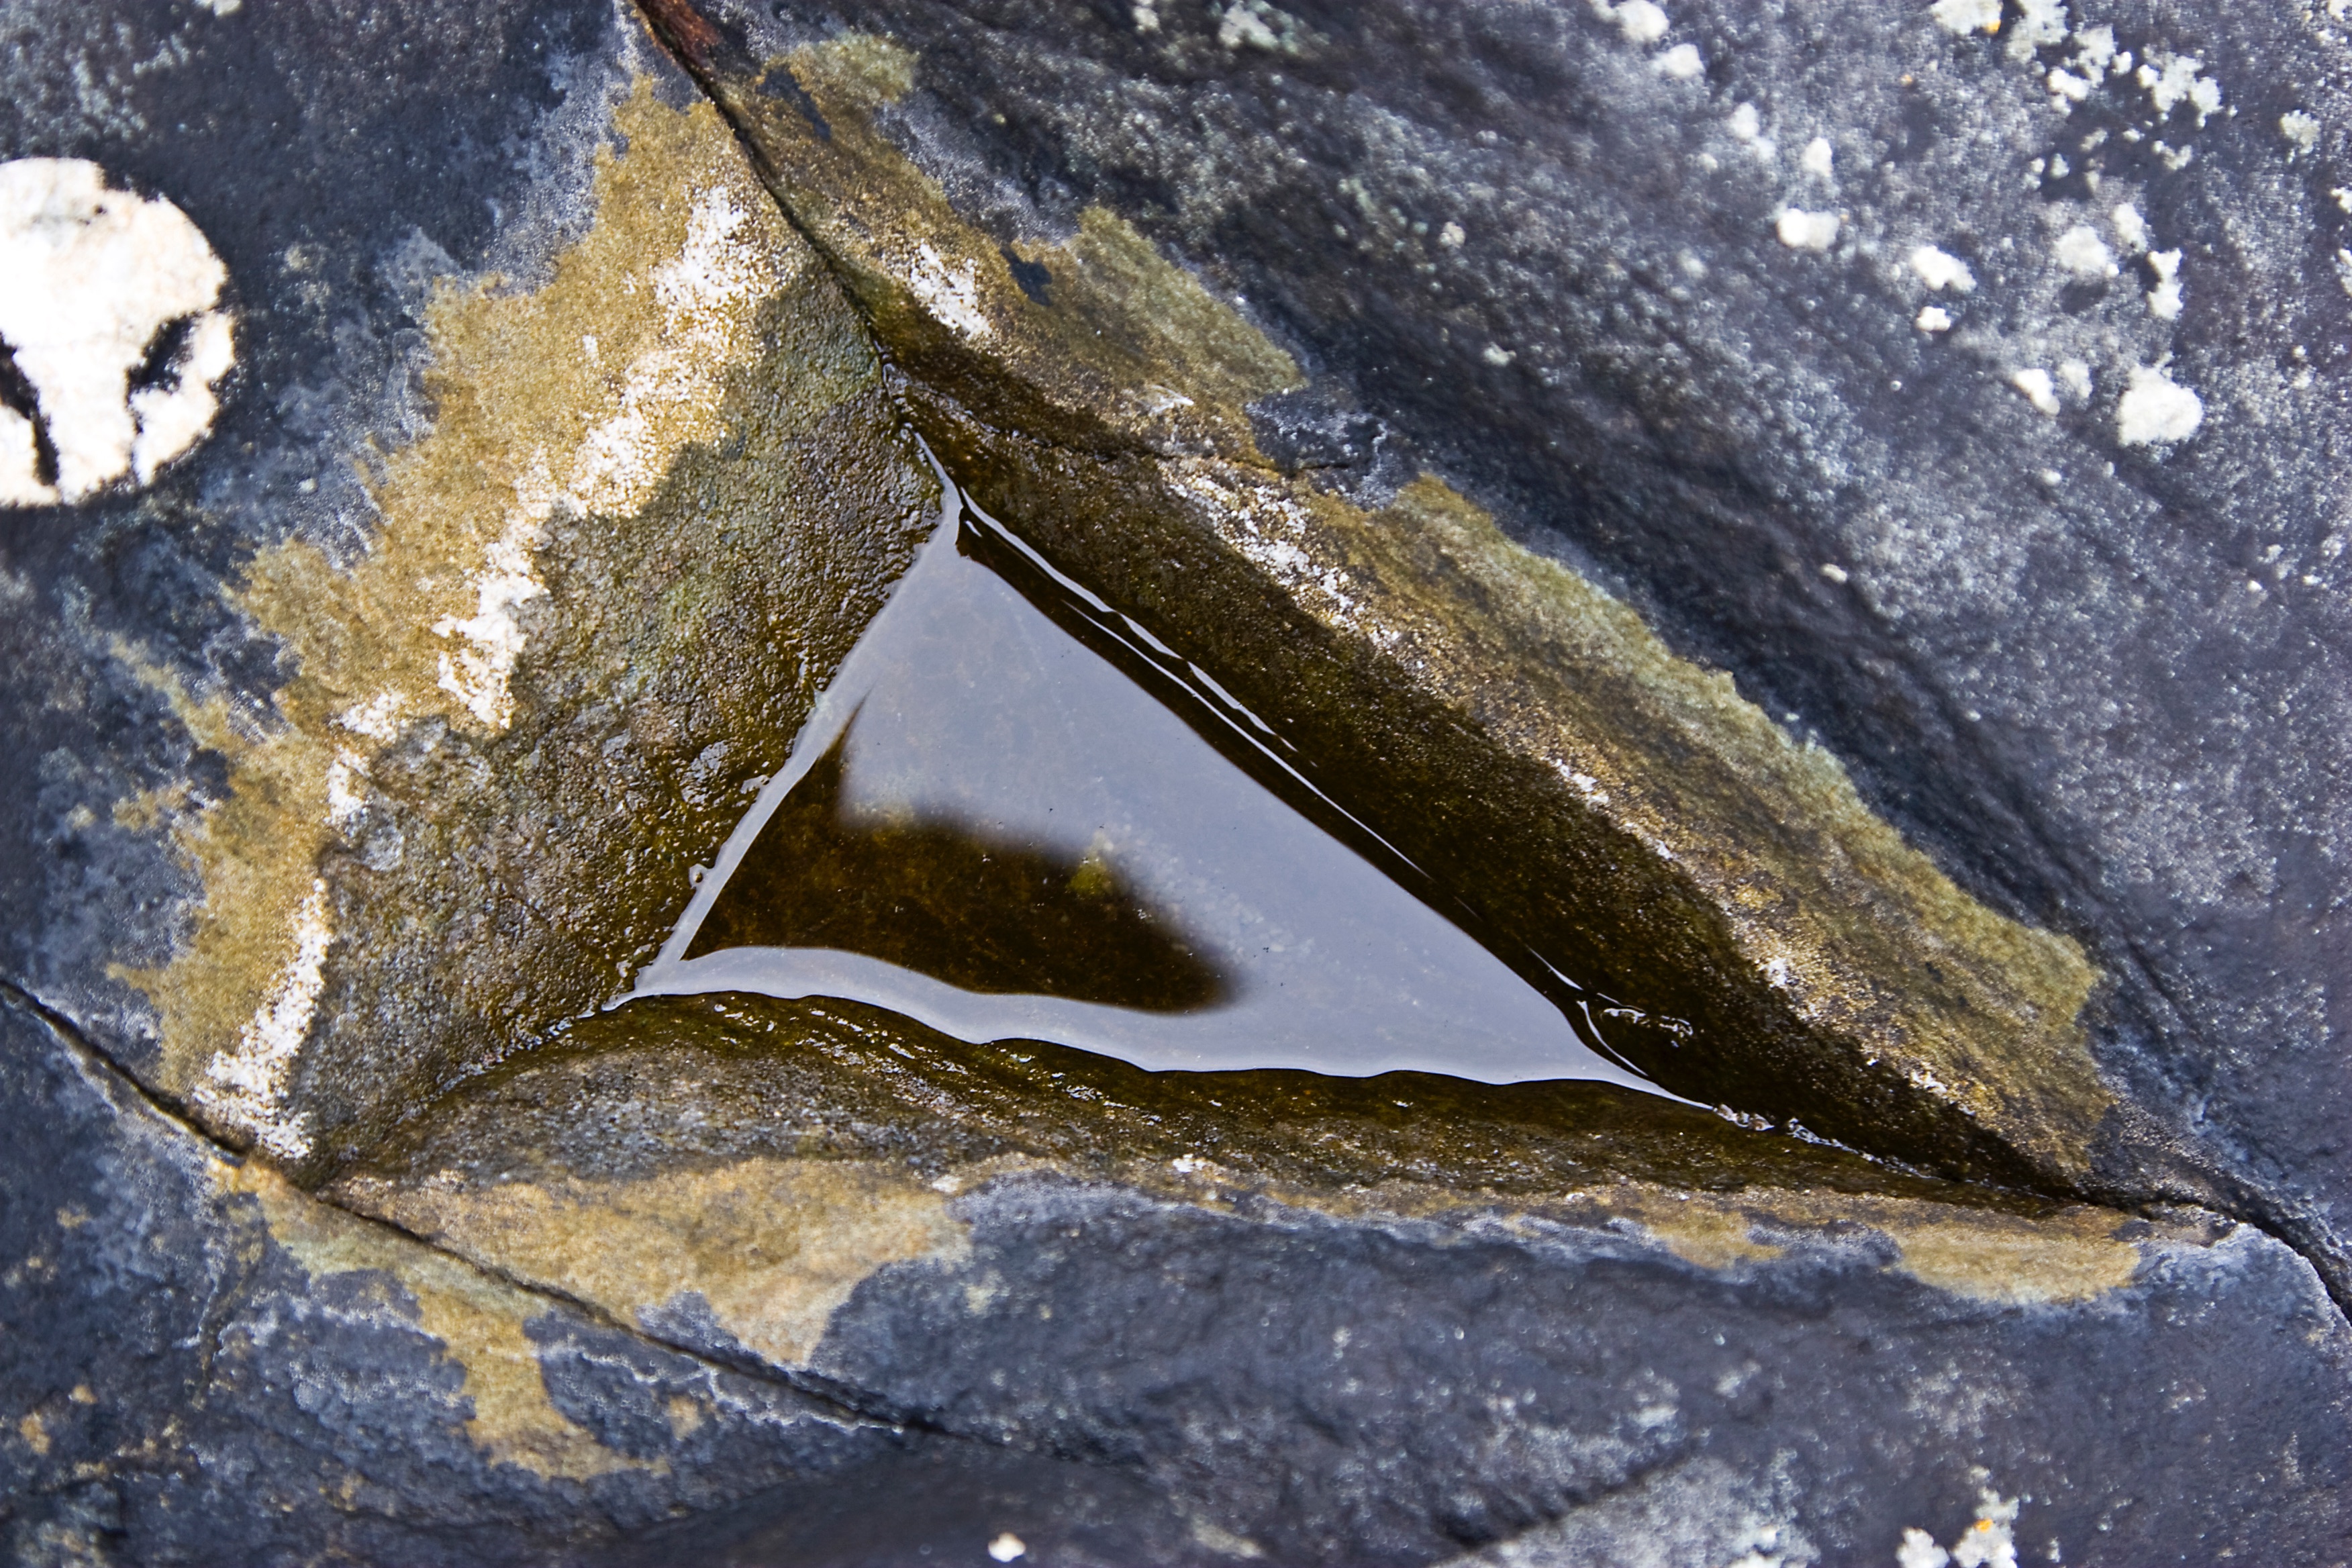
rock, texture, reflection, material, art, geology